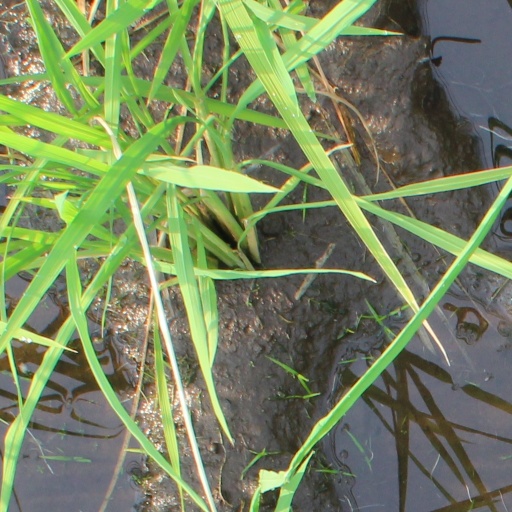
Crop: rice